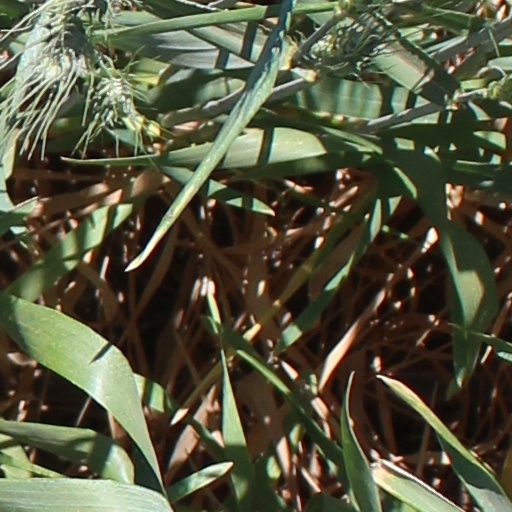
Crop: wheat